Hovercraft

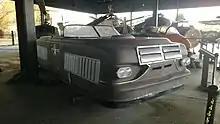
Curtiss-Wright Model 2500 Air Car, late 1950s

In 1931, Finnish aero engineer Toivo J. Kaario began designing a developed version of a vessel using an air cushion and built a prototype ('Surface Glider'), in 1937. His design included the modern features of a lift engine blowing air into a flexible envelope for lift. Kaario's efforts were followed closely in the Soviet Union by Vladimir Levkov, who returned to the solid-sided design of the . Levkov designed and built a number of similar craft during the 1930s, and his L-5 fast-attack boat reached in testing. However, the start of World War II put an end to his development work.